Geneviève Pettersen

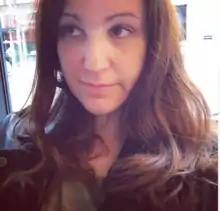
Geneviève Pettersen in 2016

Geneviève Pettersen (born 1982) is a Canadian writer from Quebec. Her debut novel, "La déesse des mouches à feu" (2014), was awarded the Grand Prix littéraire Archambault.